John R. Clarke (scientist)

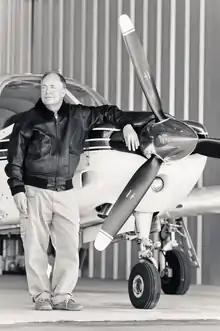

John R. Clarke (born November 20, 1945) is an American scientist, private pilot and author. He is currently the Scientific Director at the United States Navy Experimental Diving Unit (NEDU). Clarke is recognized as a leading authority on underwater breathing apparatus engineering.